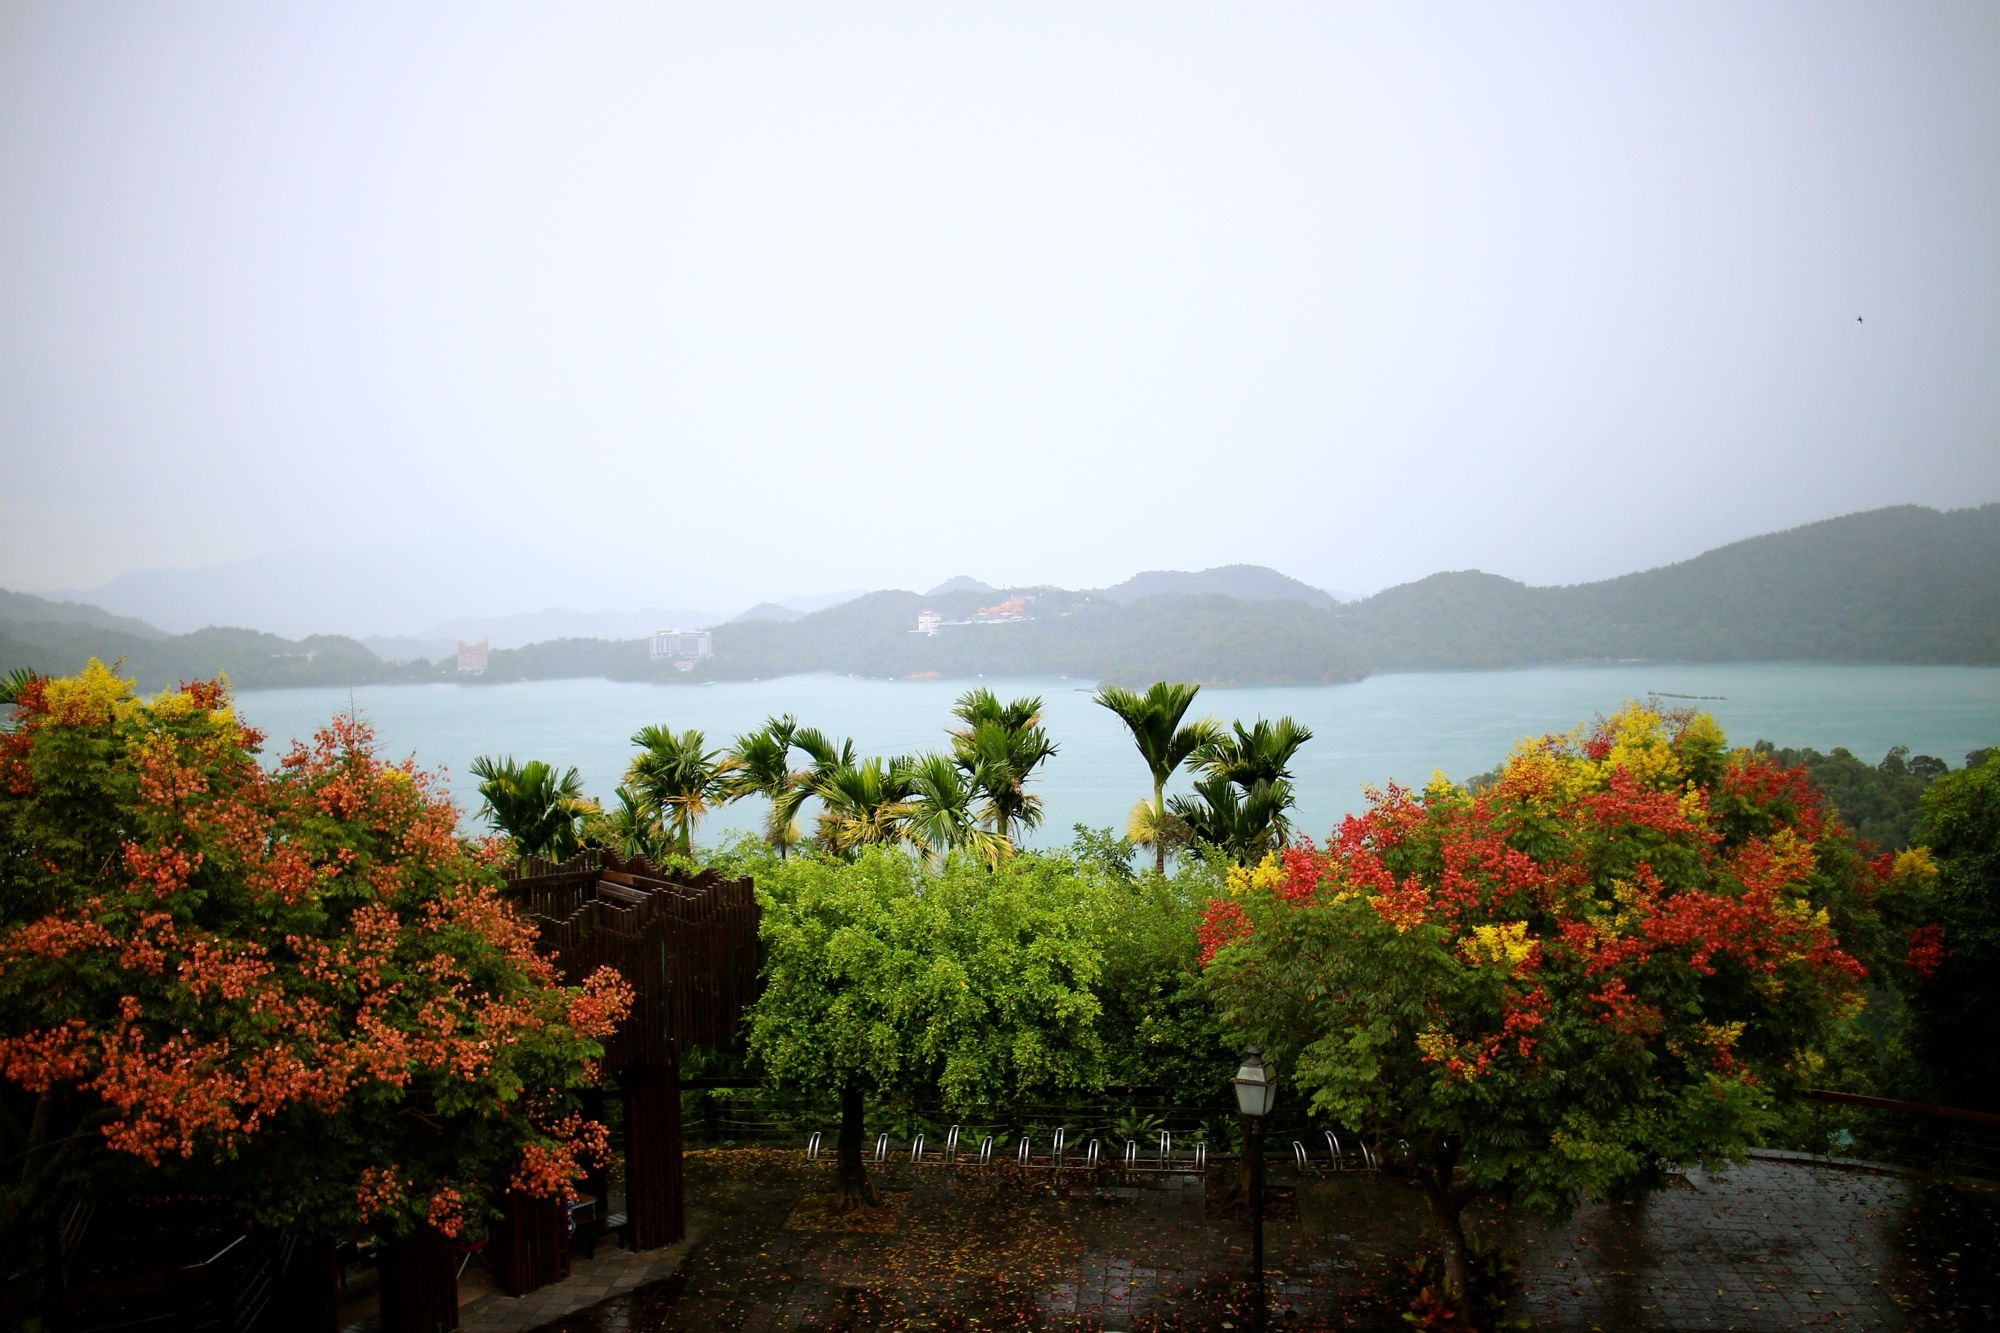
landscape, tree, nature, mountain, morning, leaf, hill, flower, autumn, fresh, season, taiwan, rural area, sun moon lake, woody plant